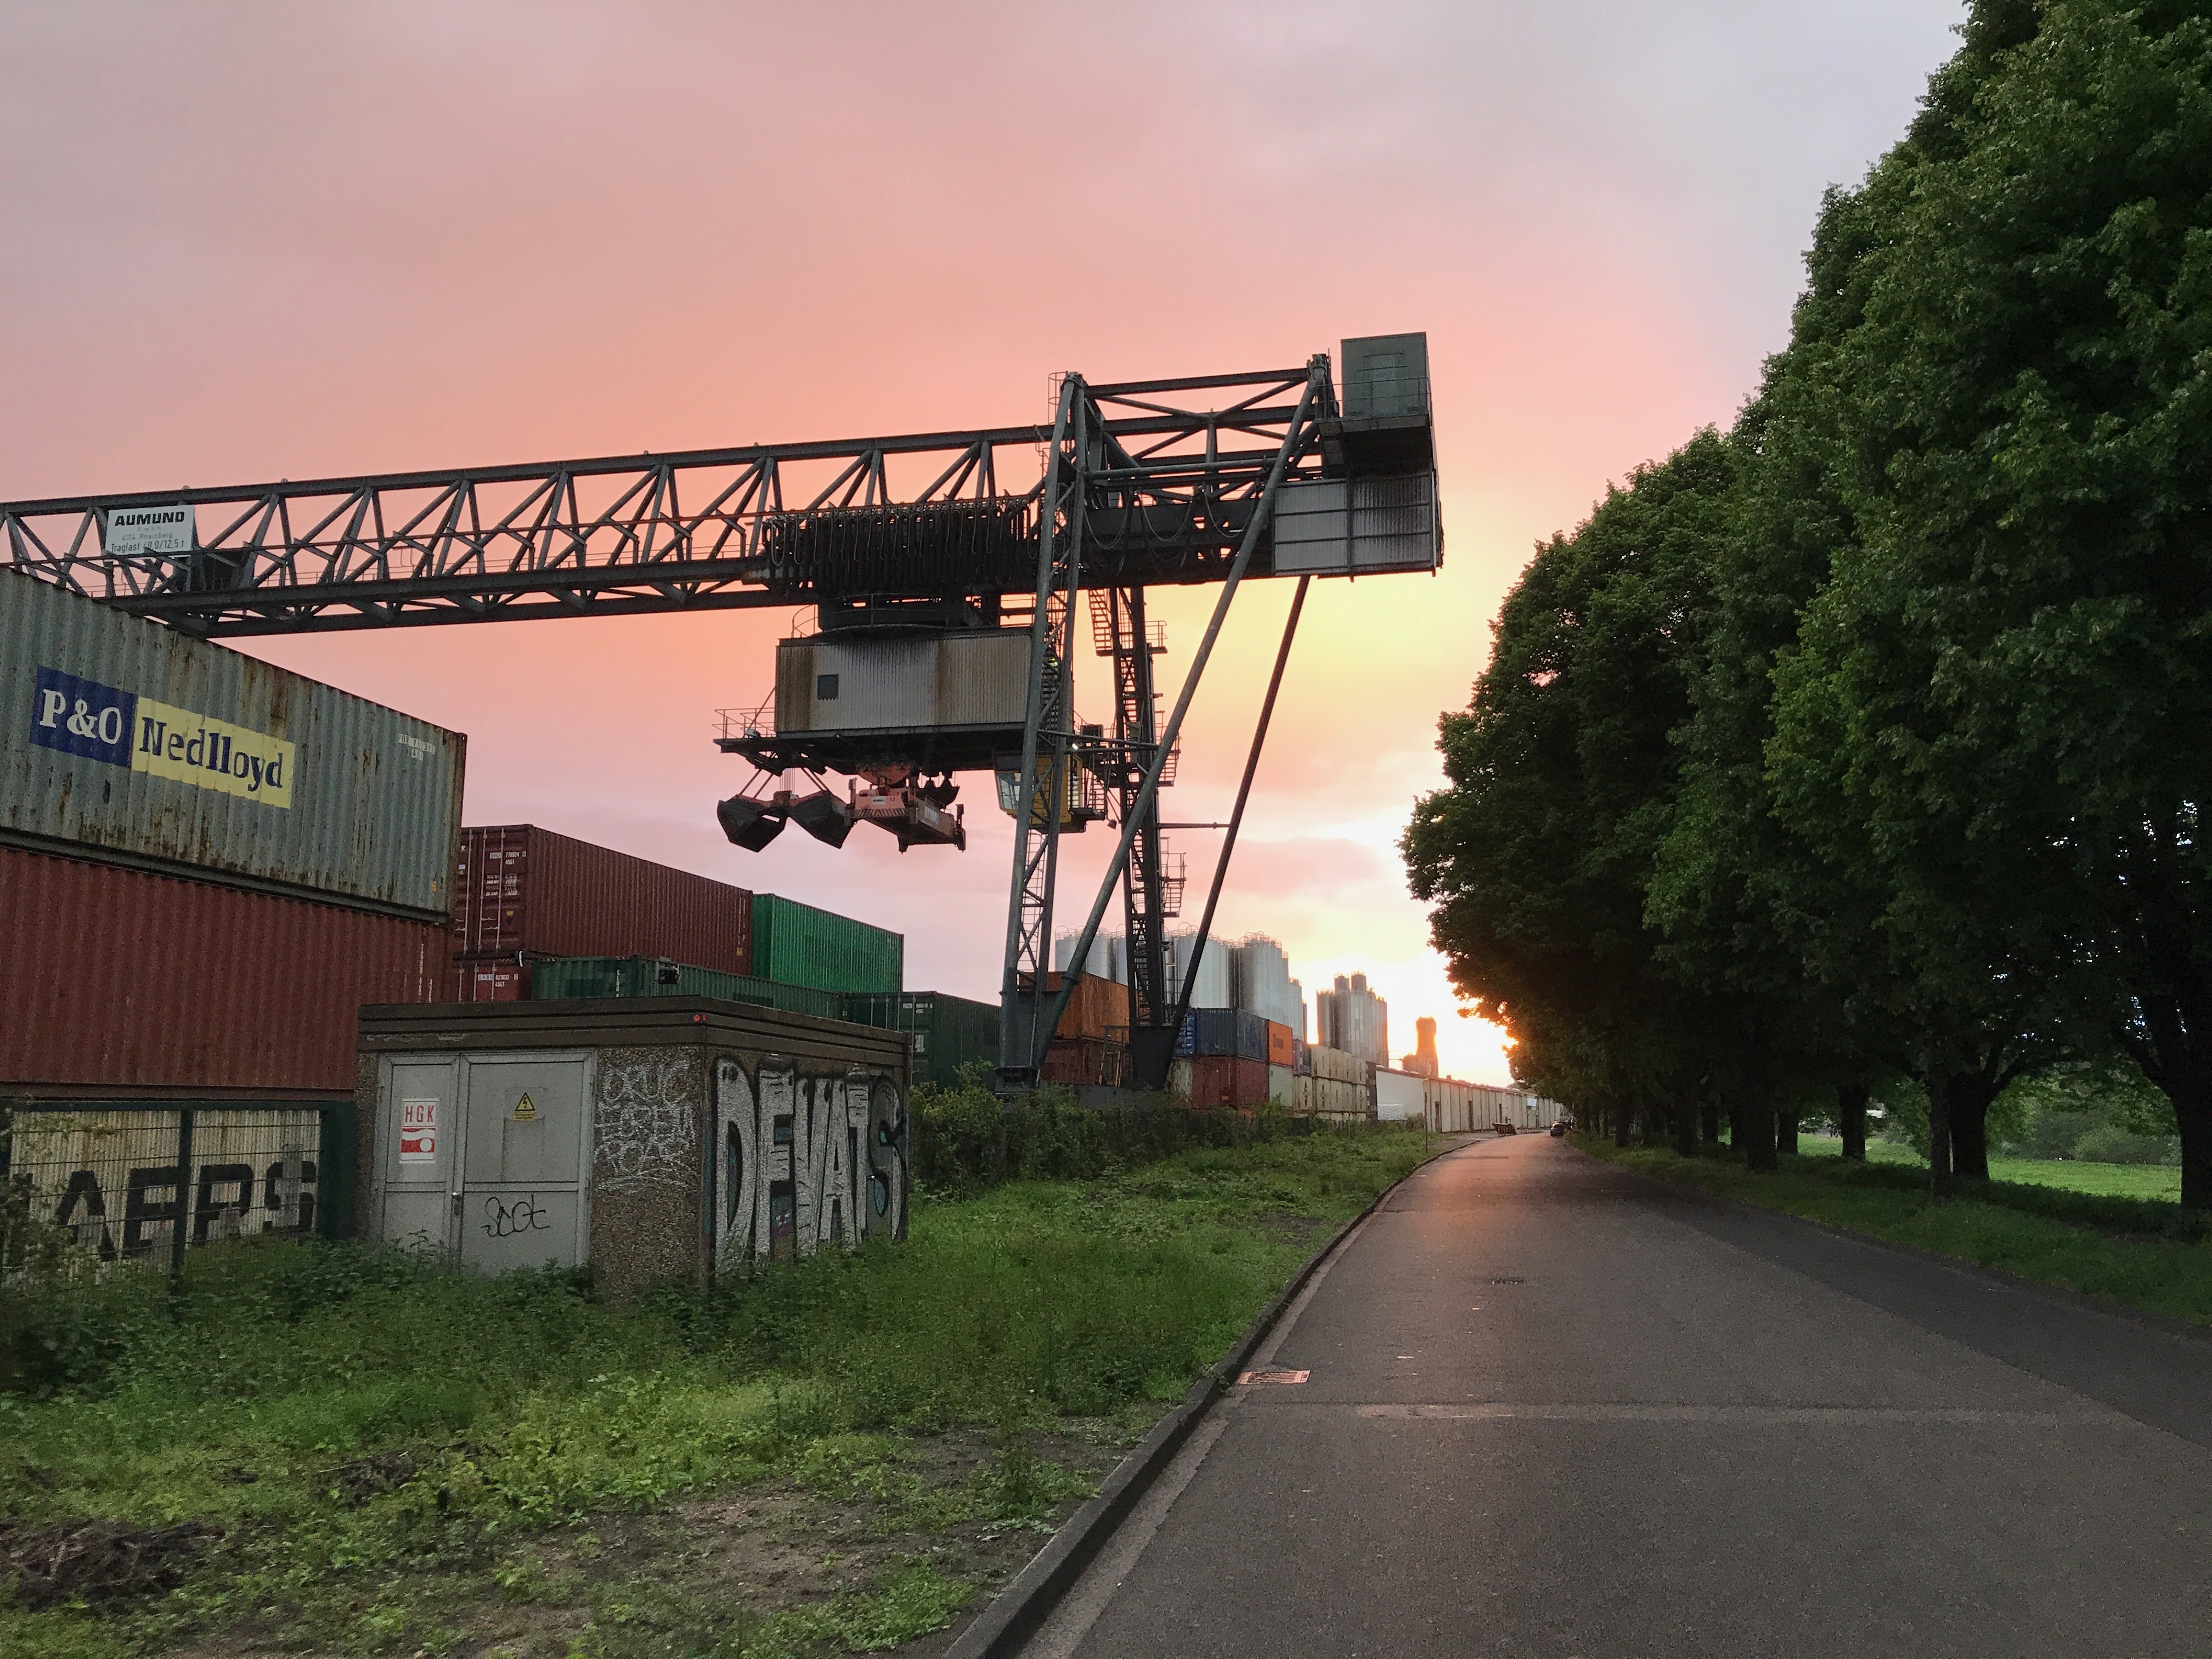
sky, sun, track, sunset, road, bridge, highway, train, transport, evening, vehicle, industry, port, lane, public transport, container, infrastructure, crane, rhine, rail transport, industrial plant, loading crane, harbour crane, industrial landscape, old port, urban area